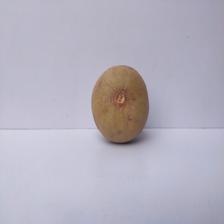
Size: Large